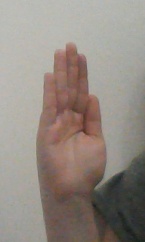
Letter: seen